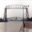
Label: bridge